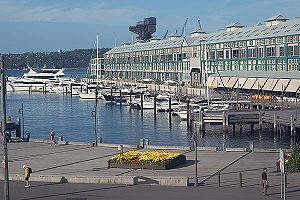
Woolloomooloo est un quartier portuaire du centre-ville de Sydney, dans l'État de Nouvelle-Galles du Sud, en Australie.